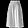
Label: Trouser